Sacramento, California

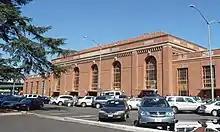
The historic Sacramento Valley Rail Station, utilized by Amtrak California, is a gateway to the Sacramento Valley.

Sacramento is both the capital city of California and the county seat of Sacramento County. As such, it hosts both the Californian government and the county administration, alongside the city government.